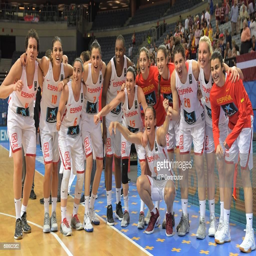
players celebrate their victory after the women 's quarterfinal match .